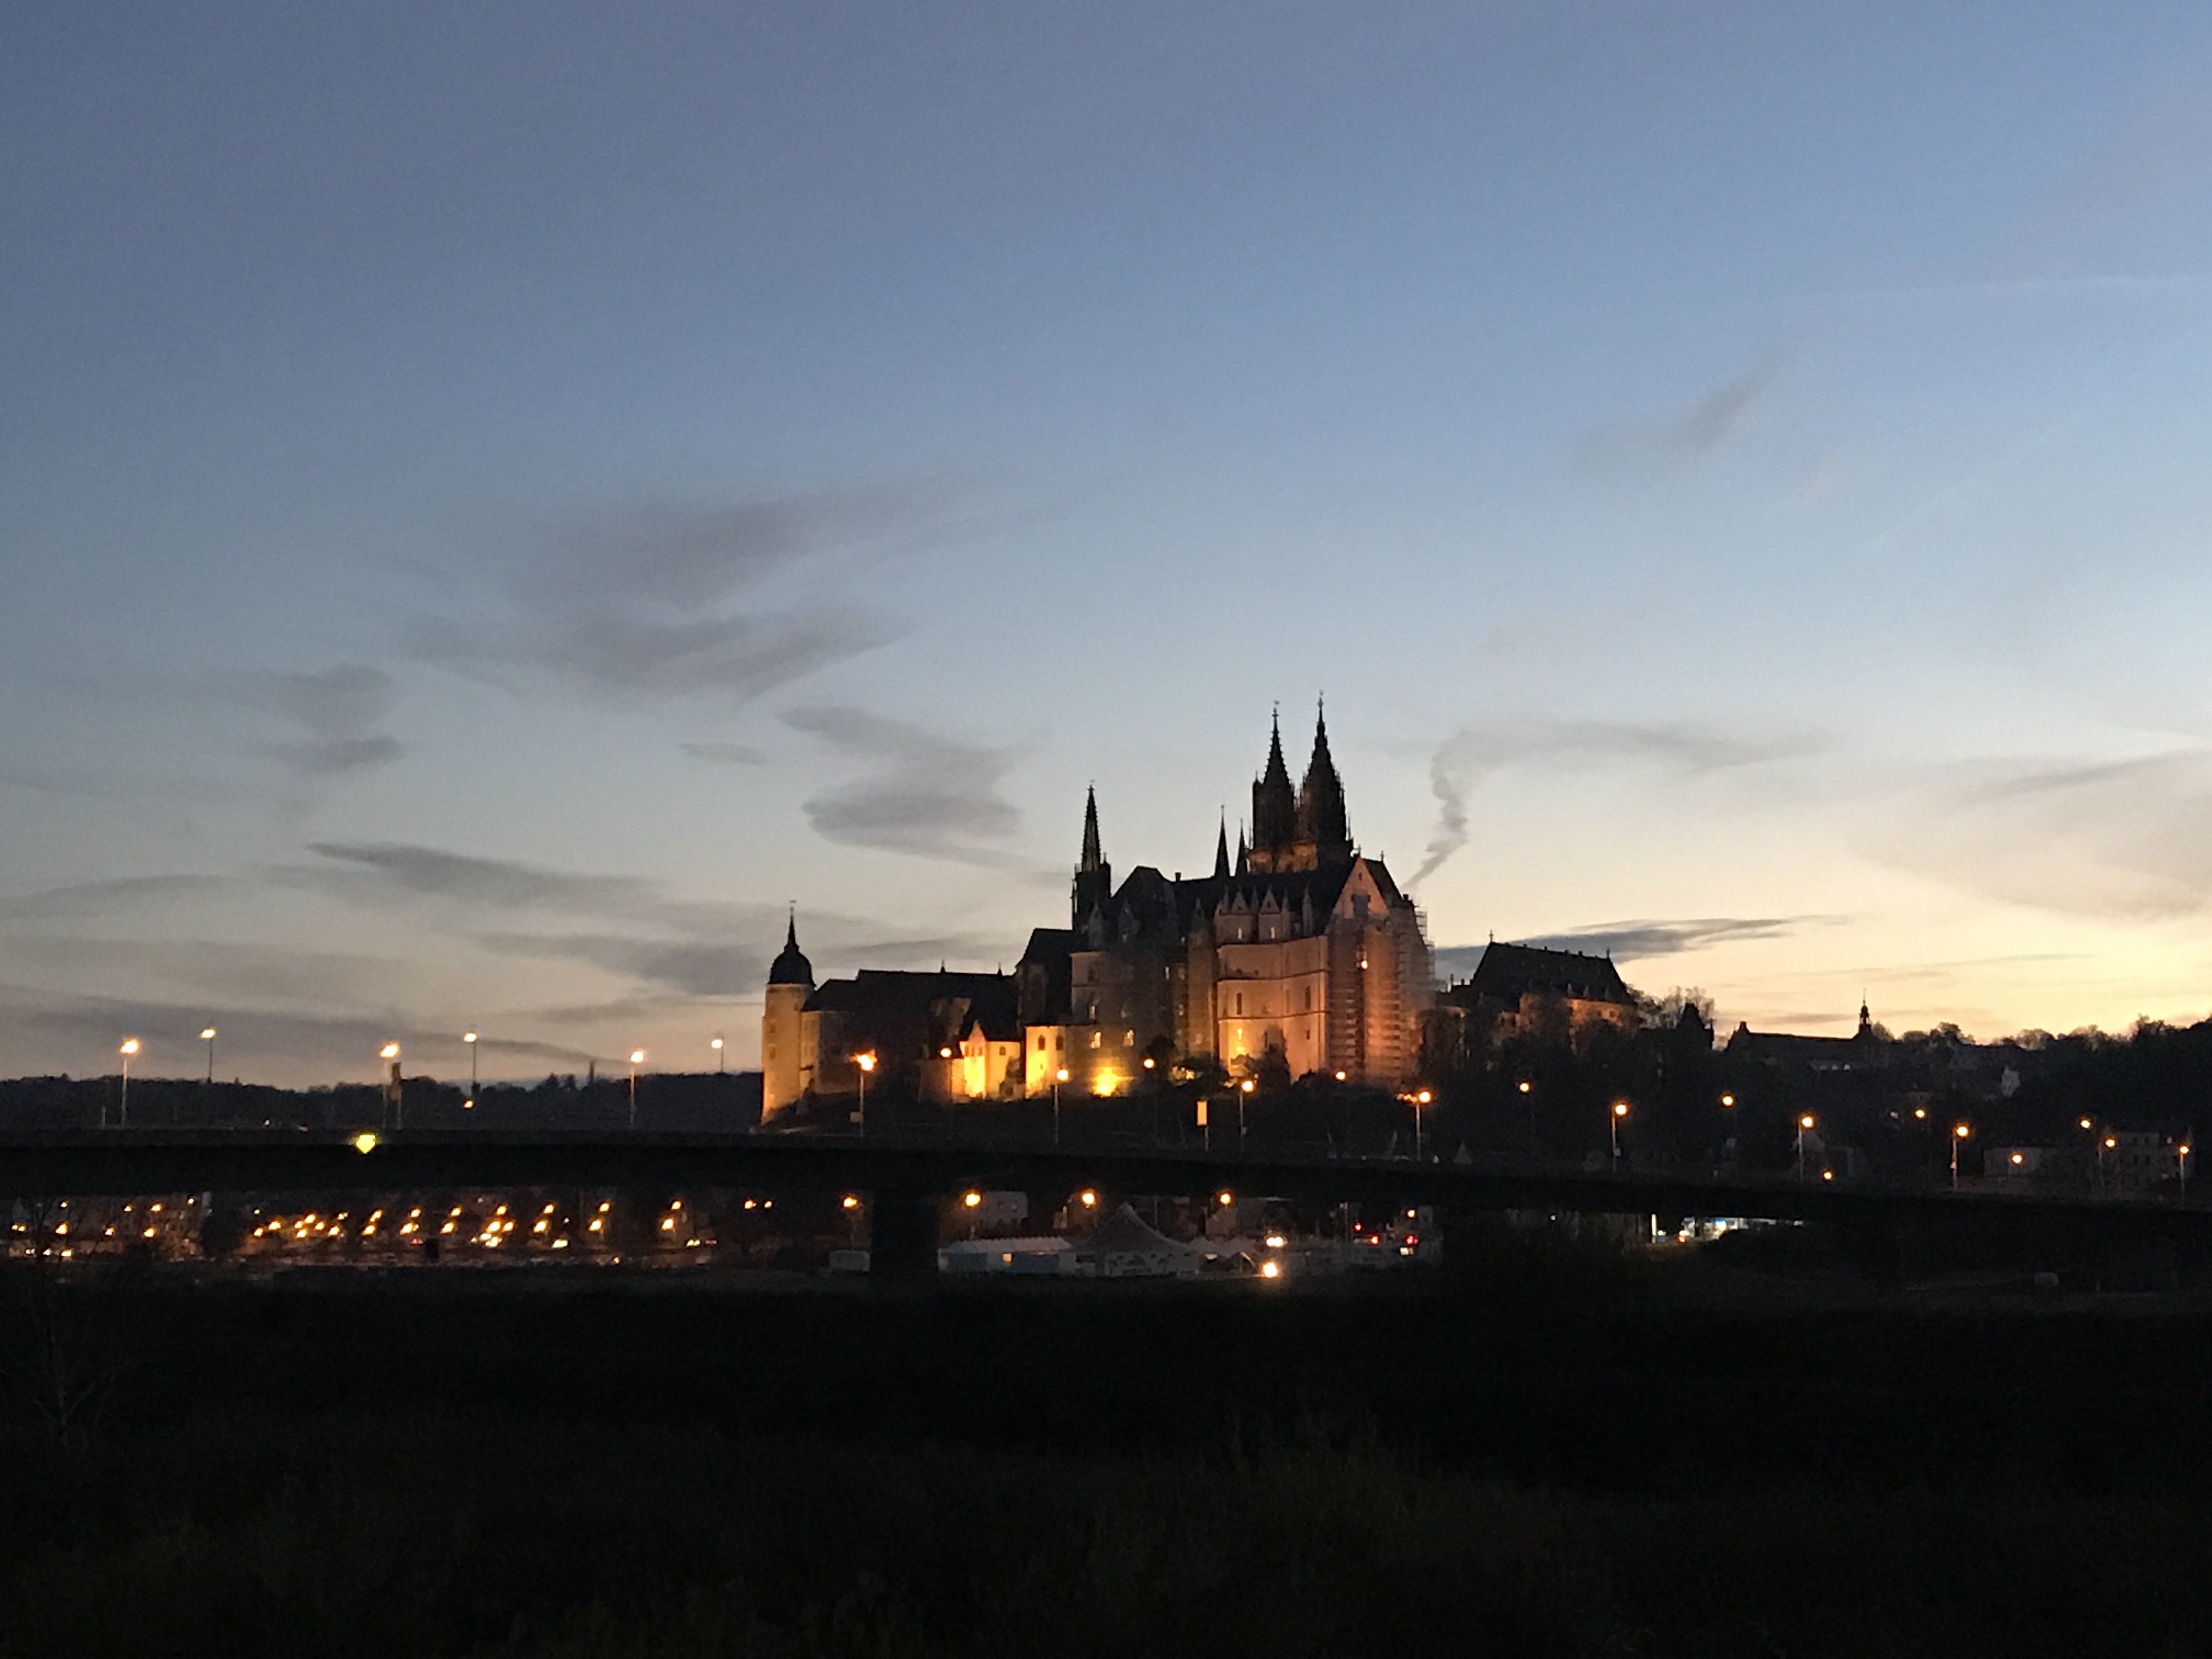
horizon, sky, sunset, skyline, night, morning, dawn, city, mystical, cityscape, panorama, dark, dusk, evening, reflection, tower, shadow, castle, landmark, mood, meissen, albrechtsburg castle, human settlement, atmosphere of earth